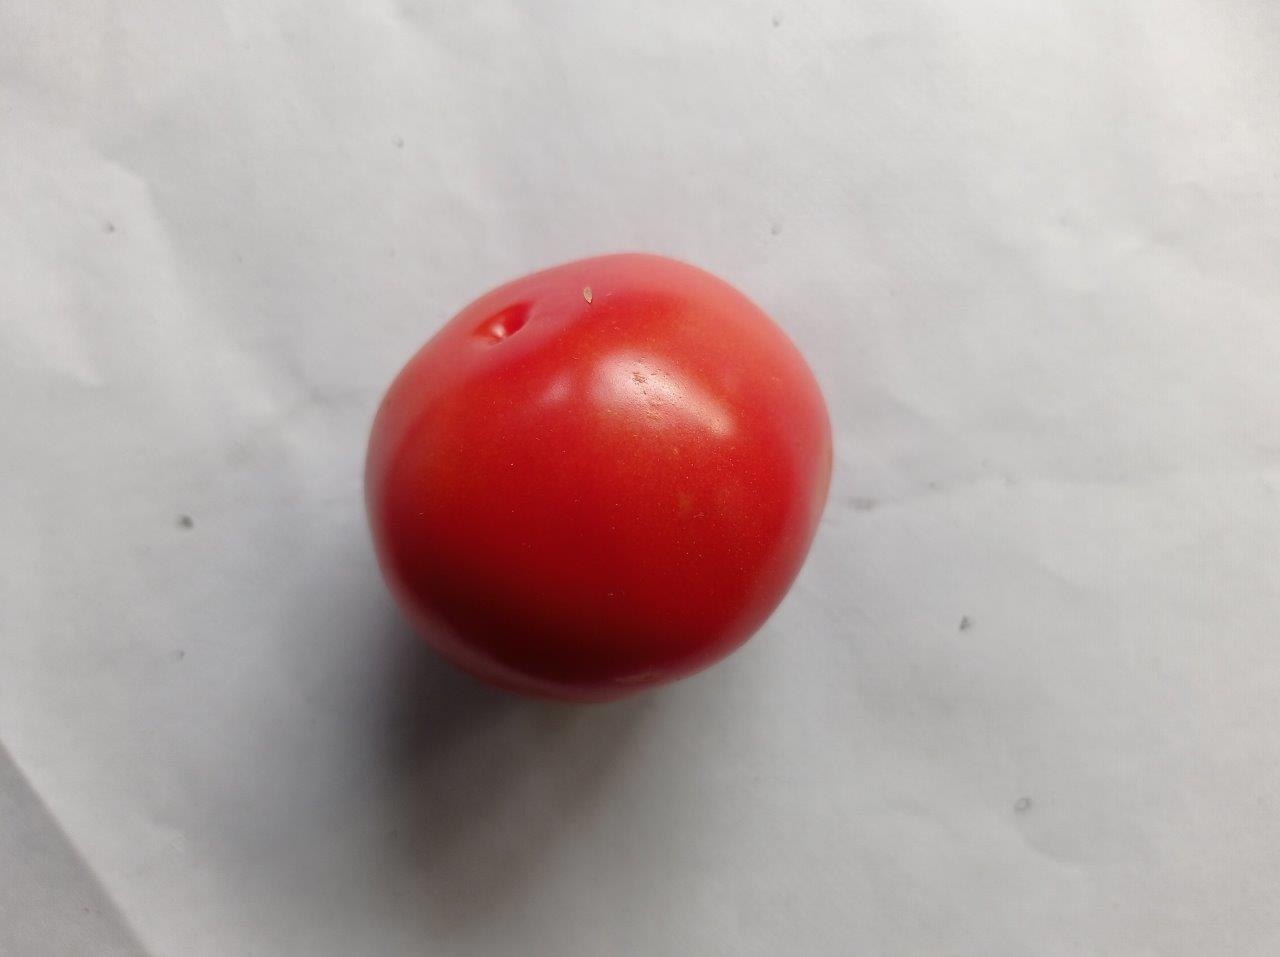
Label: Fresh